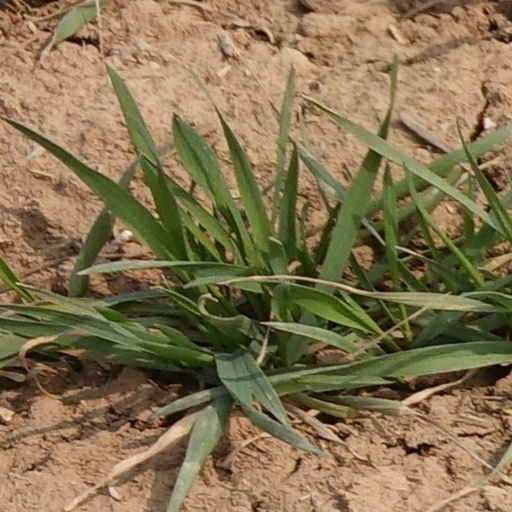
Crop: wheat